USCGC Ida Lewis

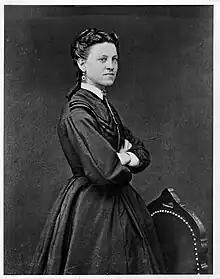
Lighthouse keeper Ida Lewis

Accommodations were designed for mixed gender crews from the start. Crew size and composition has varied over the years. When she was commissioned in 1997, she had a crew of 18, commanded by a Chief Warrant Officer. The crew of Keeper-class ships has grown to 2 officers and 22 enlisted personnel.